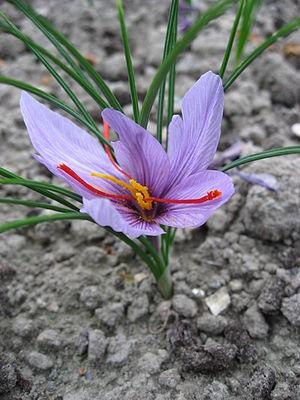
Le Conservatoire national des plantes à parfum, médicinales, aromatiques et industrielles est une association loi de 1901 à but non lucratif, créée en 1987 par des professionnels de l’industrie des plantes aromatiques et médicinales.